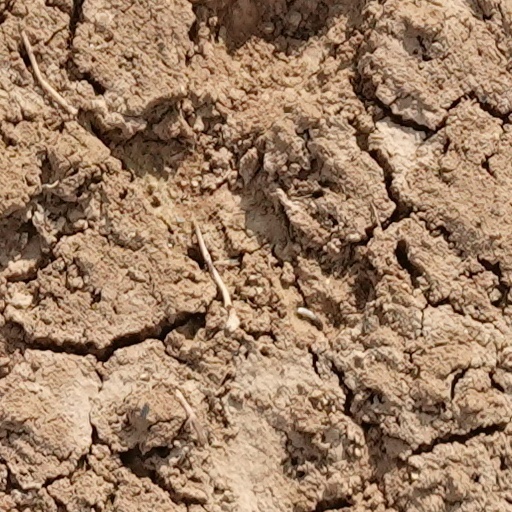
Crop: wheat